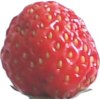
Label: strawberry